Question: Please indicate a possible affordance area of the drink_with_bottle that can be used for holding
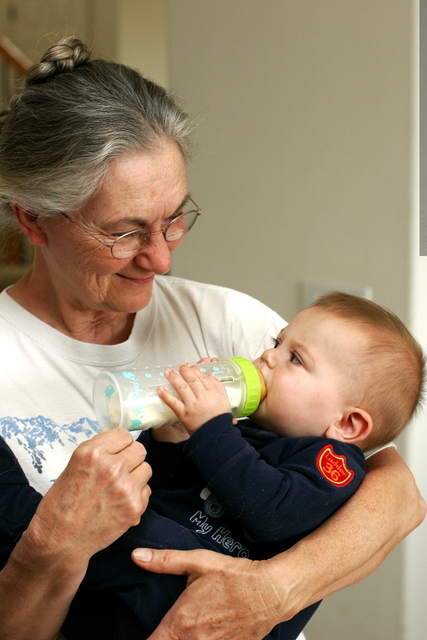
Answer: [88.989, 362.105, 264.628, 434.286]